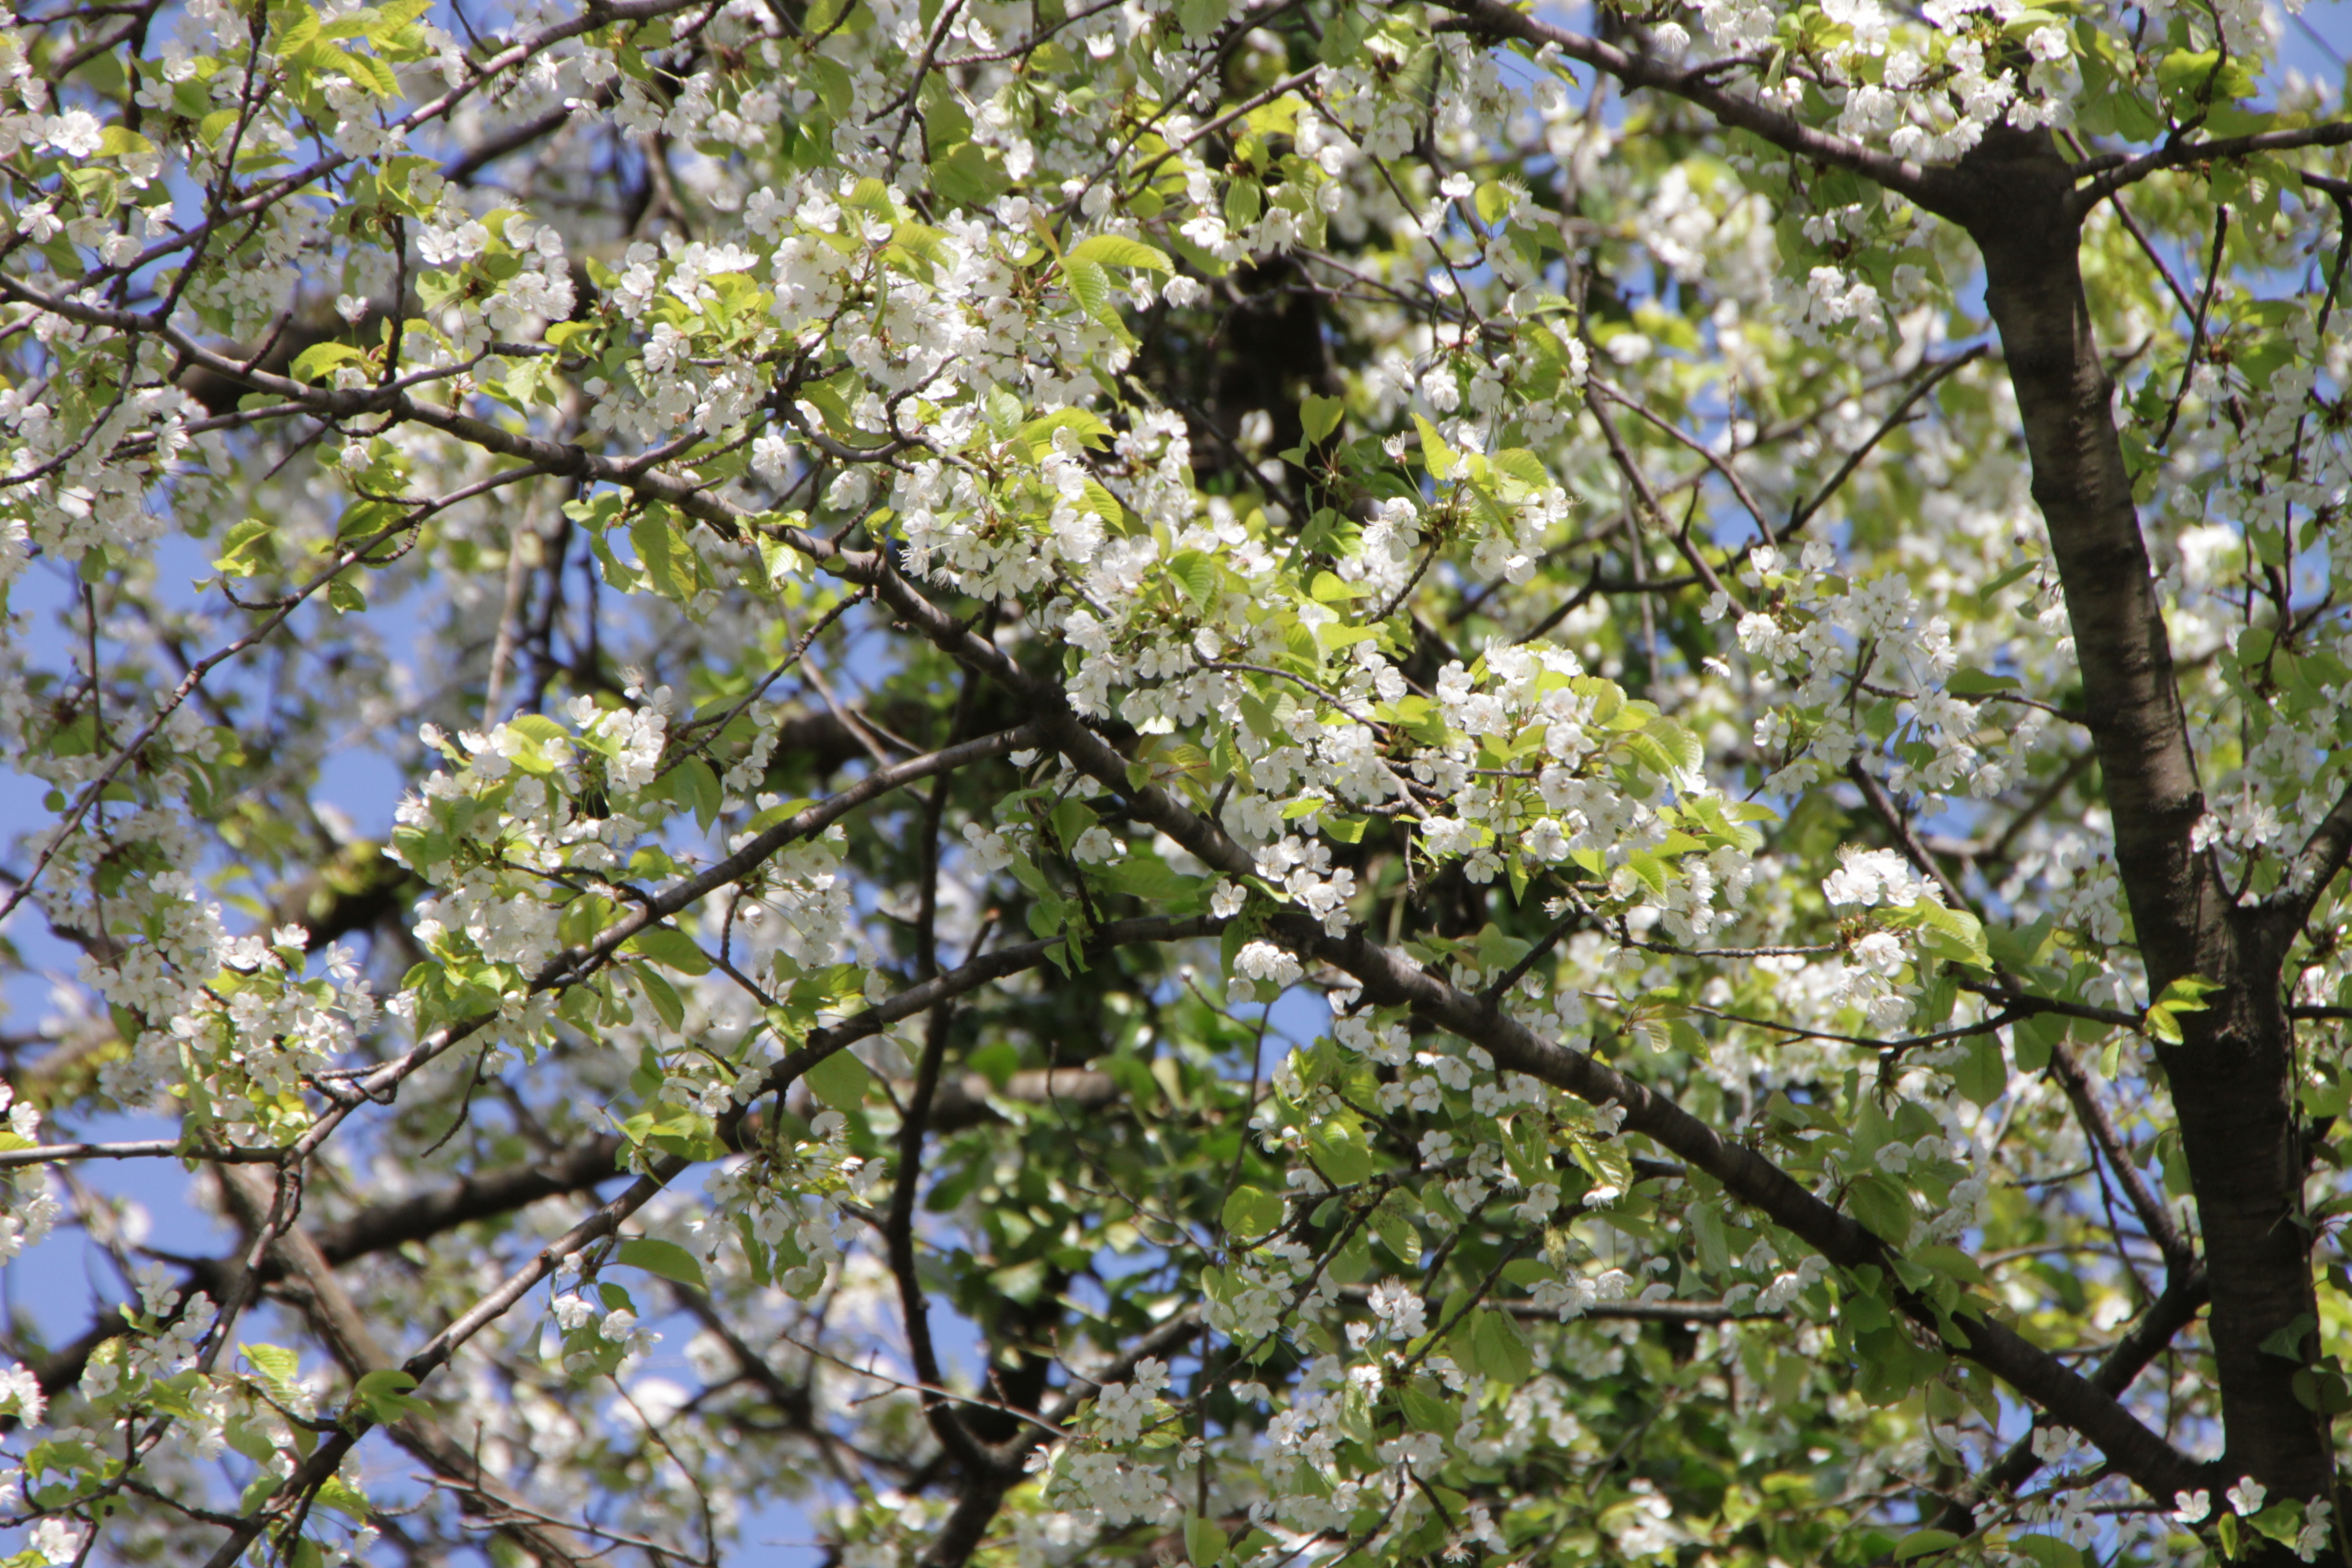
tree, nature, branch, blossom, plant, flower, bloom, food, spring, produce, botany, flowers, shrub, blossoms, cherry, flowering plant, land plant